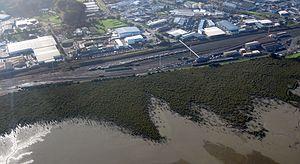
Les marais maritimes, marais littoraux ou marais salés sont des terres basses de faible pente soumises au rythme des marées. Ils sont en général créés par accumulation de vase dans des zones de faible courant, peu soumises à l'érosion marine qui se concentre au niveau des chenaux de marée. La végétation les couvrant varie selon la latitude : herbacée en zones tempérées et froides, forestière en zone chaude. Cependant, certains auteurs restreignent la définition aux seuls marais comportant une végétation herbacée.